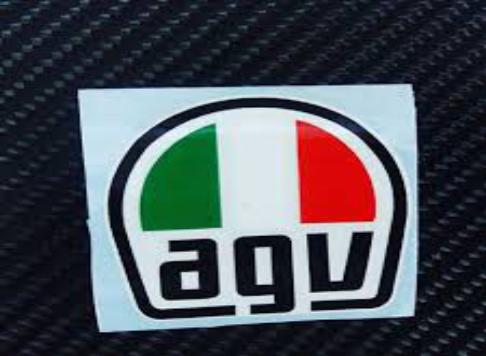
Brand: agv
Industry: Sports